Ol Pejeta Conservancy

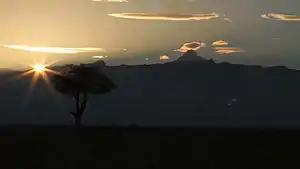
A view of Mt. Kenya from Ol Pejeta Conservancy Photo:Michael Dalton-Smith

The Ol Pejeta Conservancy is a not-for-profit wildlife conservancy in Central Kenya's Laikipia County. It is situated on the equator west of Nanyuki, between the foothills of the Aberdares and Mount Kenya. The Ol Pejeta Conservancy works to conserve wildlife, provide a sanctuary for great apes, and generate income through wildlife tourism and complementary enterprises for re-investment in conservation and community development.